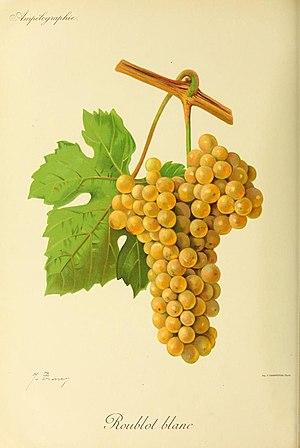
Grappe de Roublot blanc par Viala et Vermorel
Le roublot est un cépage français de raisins blancs, implanté principalement dans le département de l'Yonne en région Bourgogne-Franche-Comté.